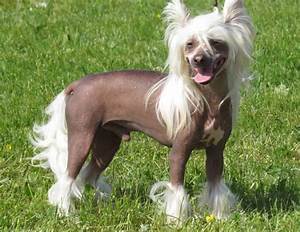
Label: cane